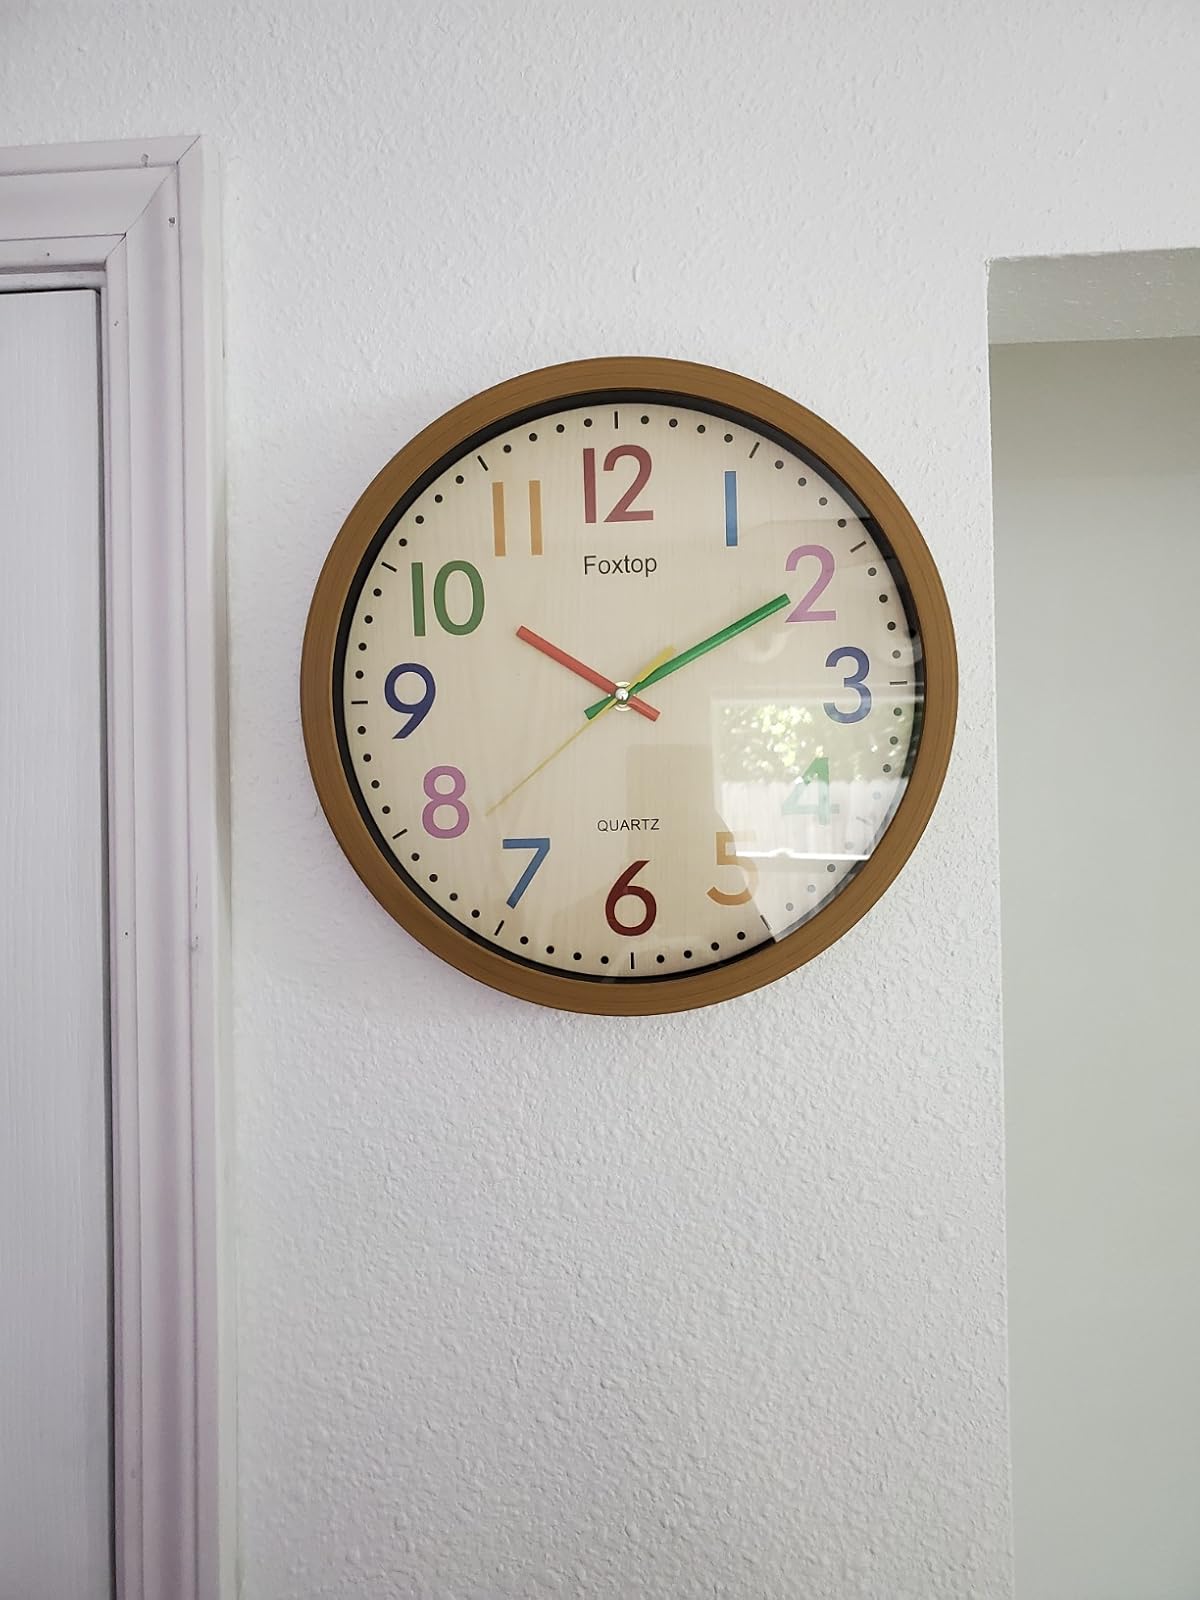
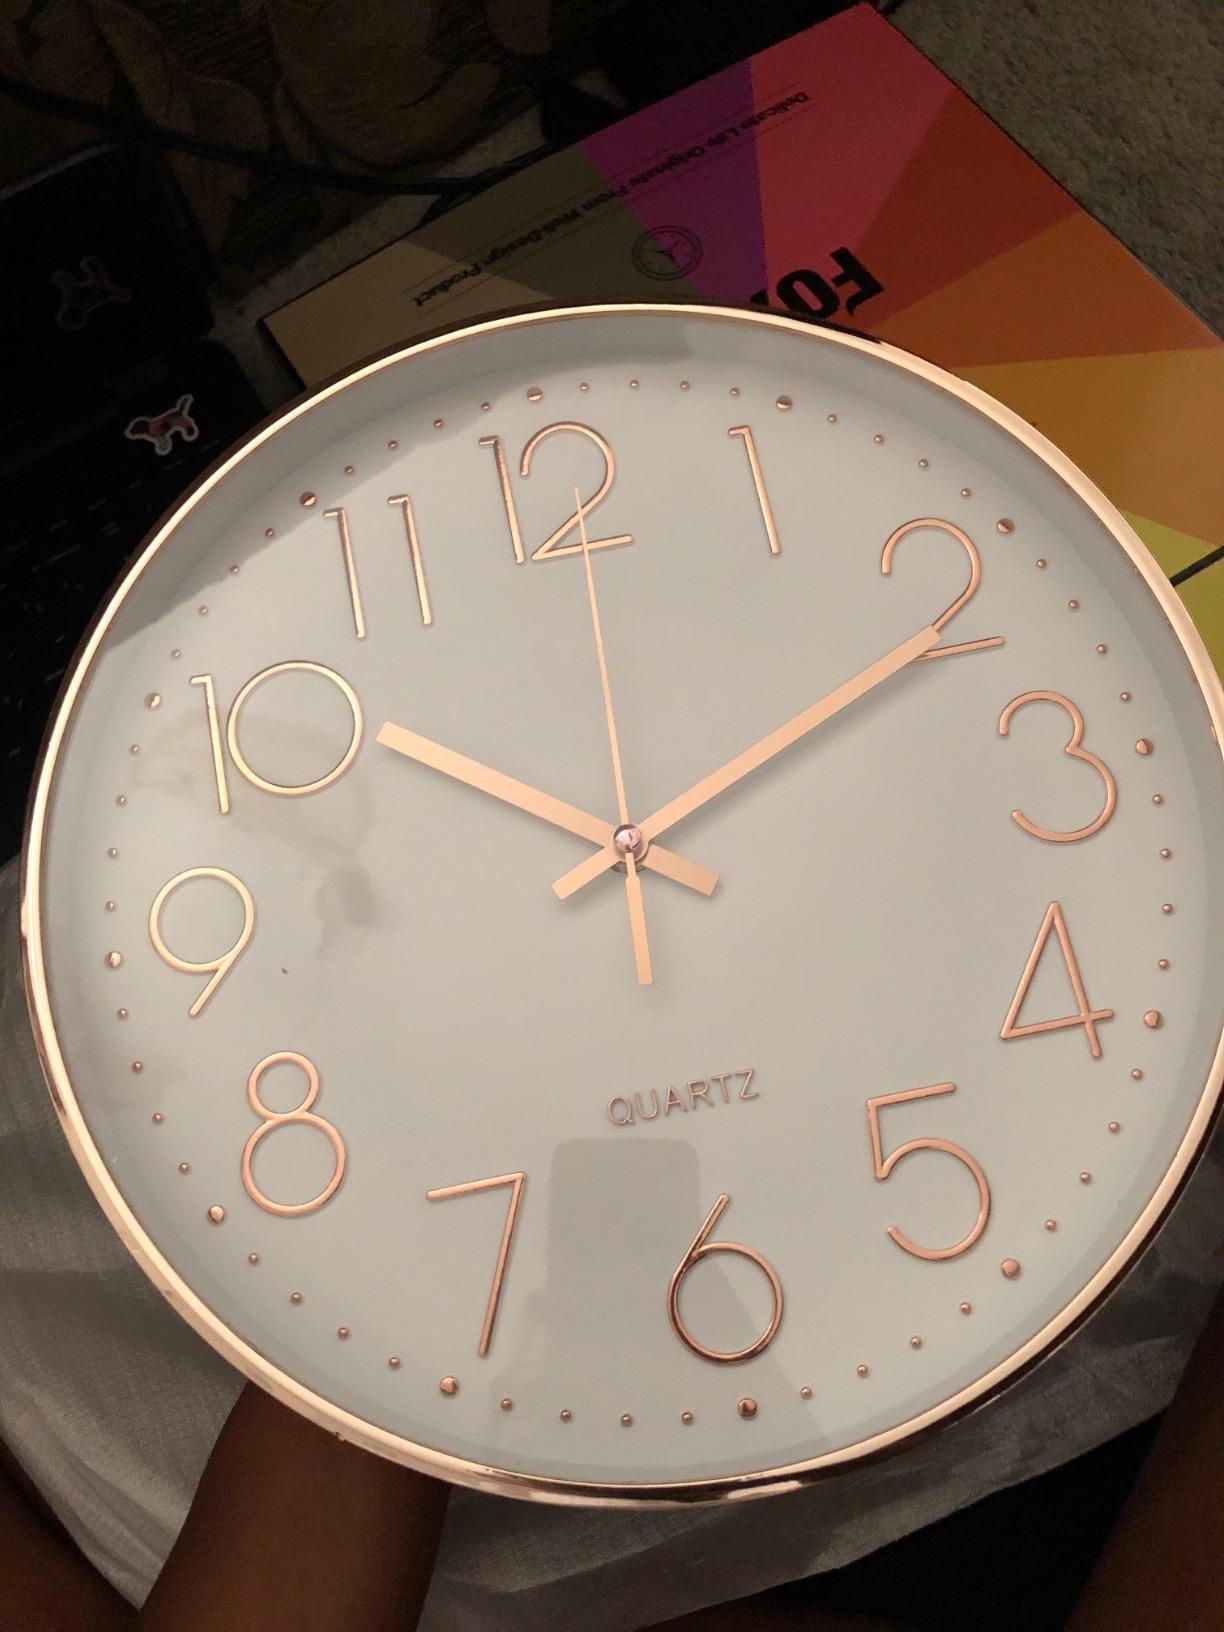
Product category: clock
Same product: no